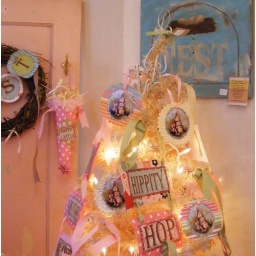
A white tree comes in handy all year...